Witwatersrand

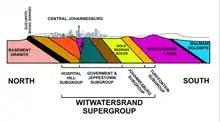
A diagrammatic north–south cross section through the Witwatersrand ridge / plateau, below the Johannesburg city center. Only the major subgroups of rocks are shown, each of which is made up of many separate layers of varying composition. The harder layers form the hills, and the softer layers the valleys. The oldest rocks of the Witwatersrand Supergroup form the Orange Grove Quartzite layer. This forms the scarp in the north, from which the Witwatersrand derives its name. The granite to the north of the Orange Grove Quartzite scarp is around 3.2 billion years old, and is an exposed portion of the underlying Kaapvaal craton on which a large portion of South Africa rests. (See illustration below.) To place this diagram into its broader context, see the diagrammatic geological cross section through the Vredefort impact structure at the end of the article.

The Witwatersrand plateau consists of a layer of mainly sedimentary rocks laid down over a period of about 260 million years, starting approximately 2.97 billion years ago. The entire series of rocks, known as the "Witwatersrand Supergroup", consists of very hard erosion resistant quartzites, banded ironstones and some marine lava deposits, interspersed with softer, more easily eroded tillites, mudstones and conglomerates. The oldest rocks (laid down 2.97 billion years ago) form the northern scarp of the Witwatersrand plateau; the youngest (laid down 2.71 billion years ago) are those that form the southern edge of the plateau.